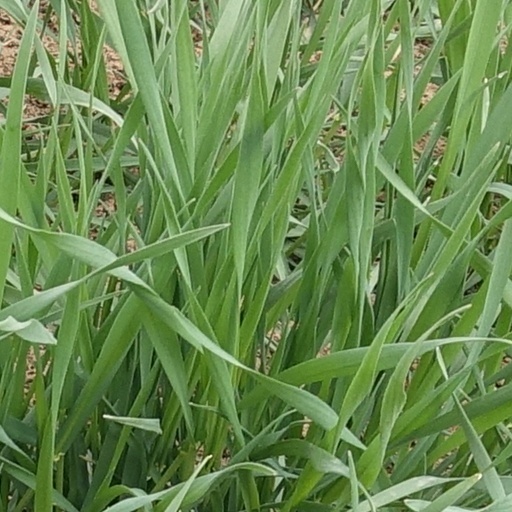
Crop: wheat